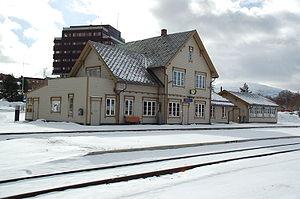
La gare de Tynset est une station de chemin de fer de la ligne de Røros située dans le comté de Hedmark. Elle a été mise en service en 1877.